Bessarabia Germans

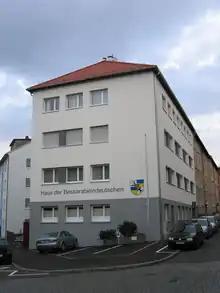
The building of the 'House of the Bessarabia Germans', the homeland museum of the Bessarabia and Dobrujan Germans located in Stuttgart, Germany

The eastern part of the Principality of Moldavia was conquered by the troops of the Russian Czar Alexander I in the Russo-Turkish War between 1806 and 1812. In this Moldavian region, he established the Bessarabia Governorate, the smallest of the Russian Empire. The capital was the central Bessarabian Chişinău.